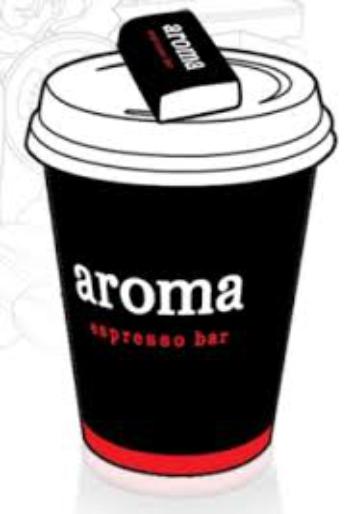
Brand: Aroma Espresso Bar
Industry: Food